Carl Oscar Malm

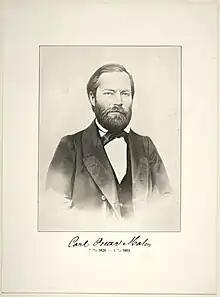
Illustration of Carl Oscar Malm, 1864

Carl Oscar Malm, also known as C. O. Malm and Carl Oskar Malm (12 February 1826 – 8 June 1863) was Finland's first teacher of the deaf, founder of the first school for the deaf in the country, and the father of Finnish Sign Language.